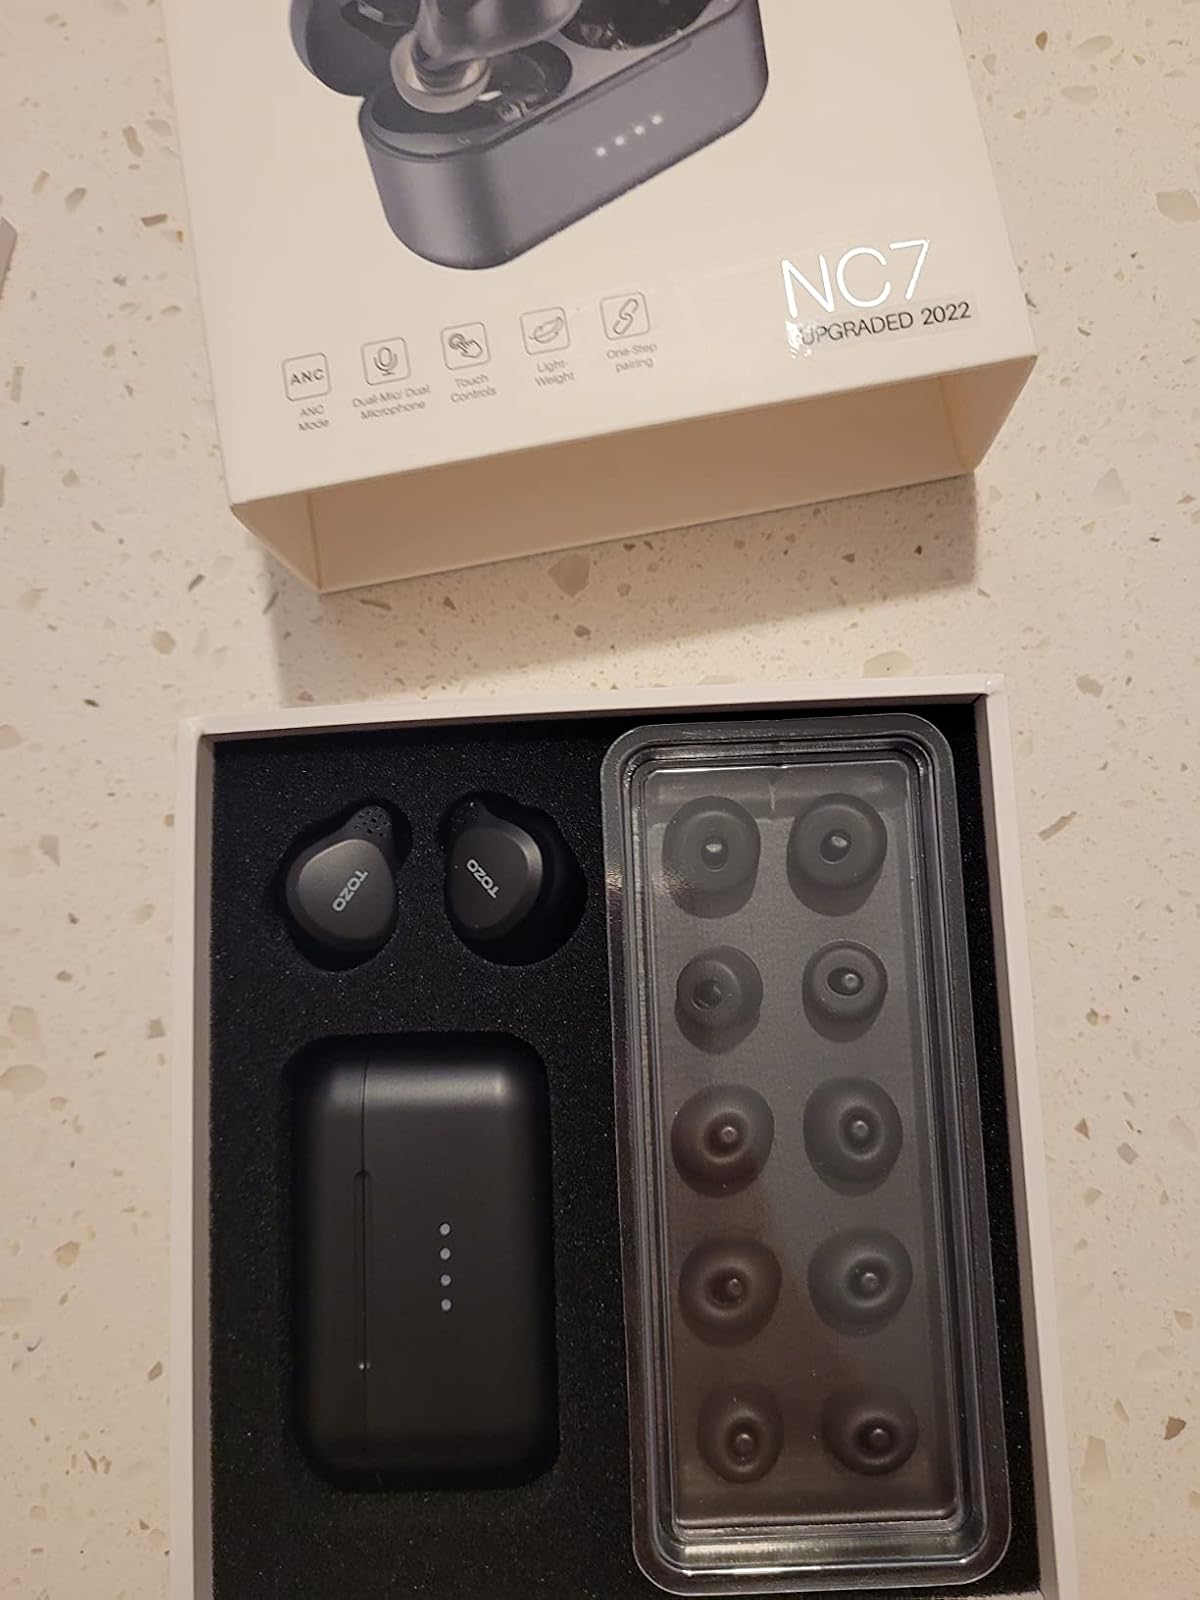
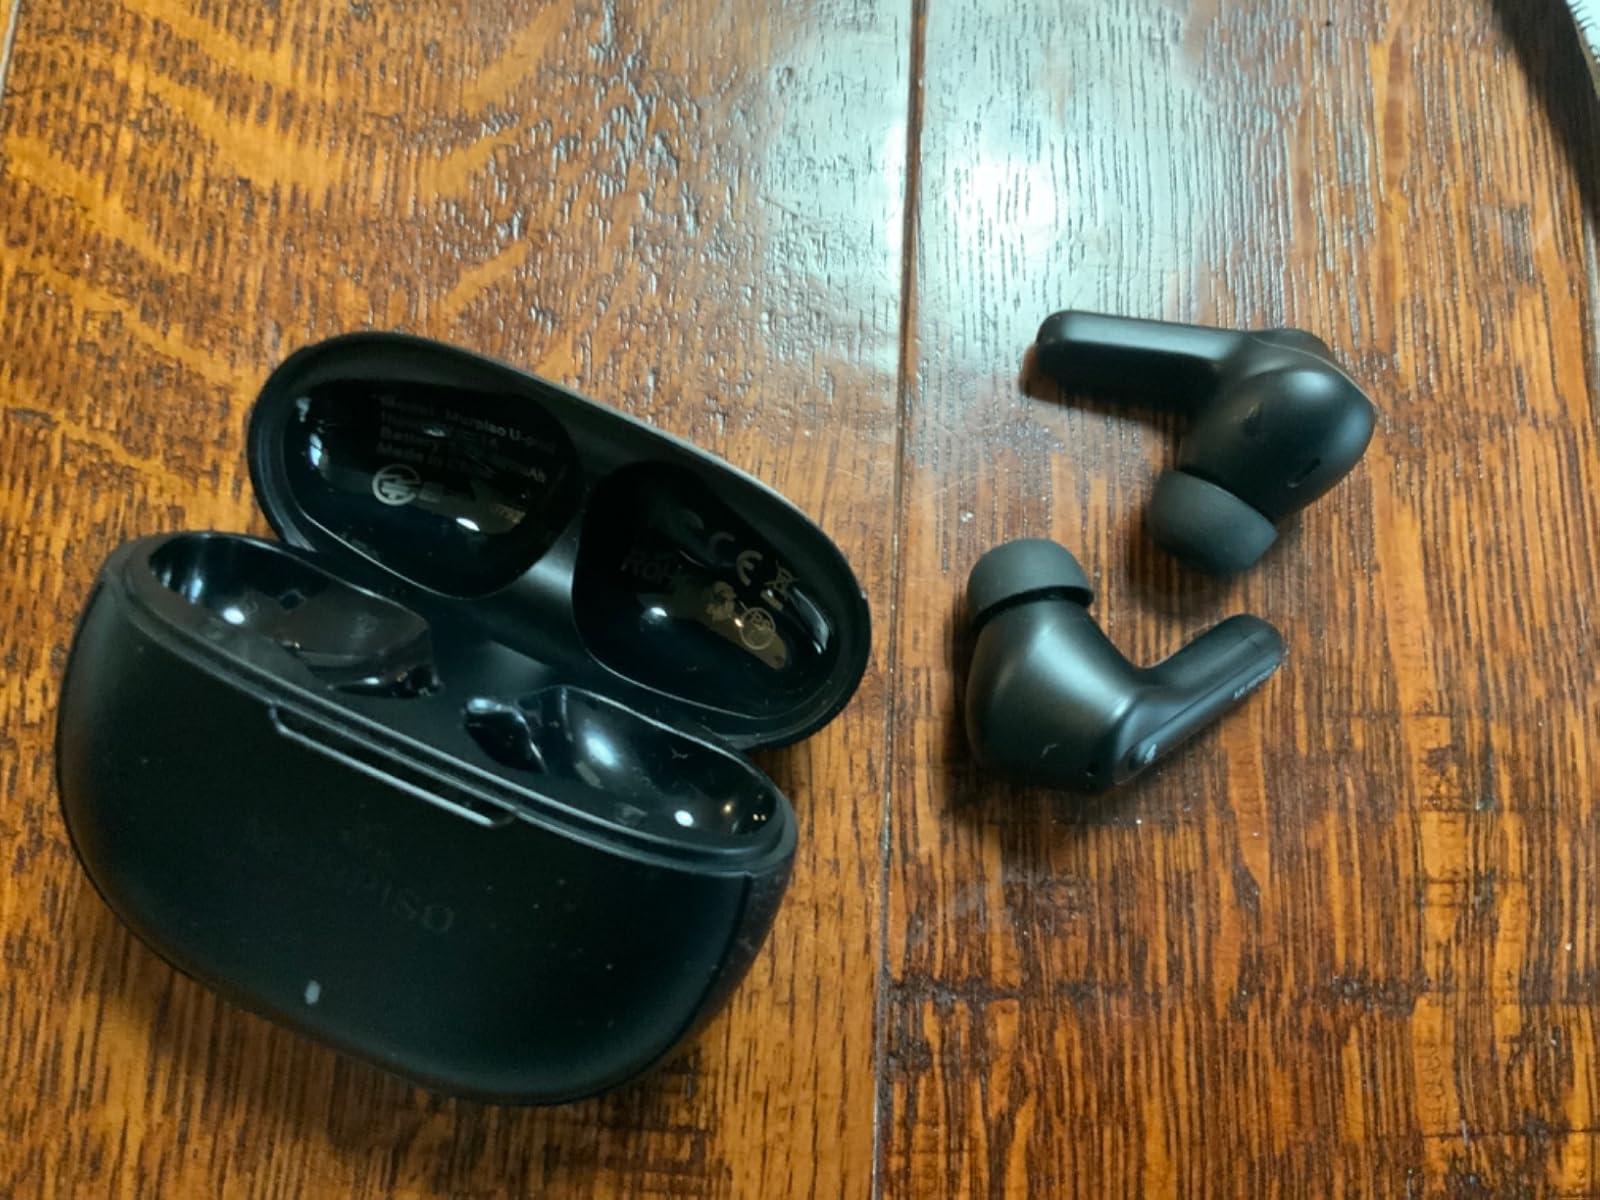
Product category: earbuds
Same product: no